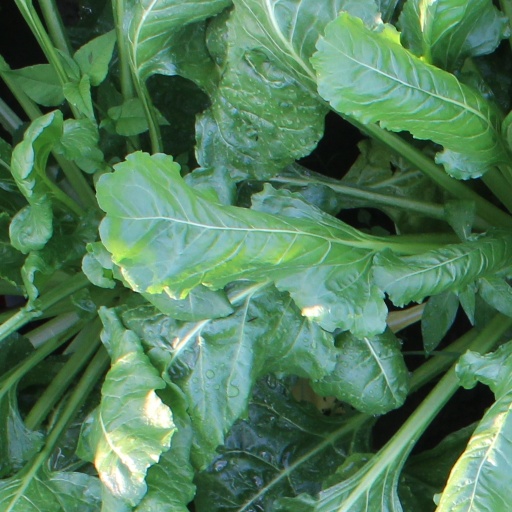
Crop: sugar beet